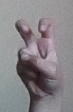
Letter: toot